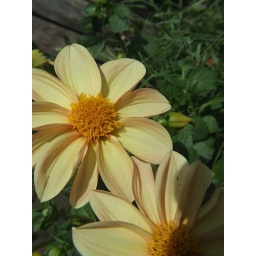
yellow flower macro against green grass